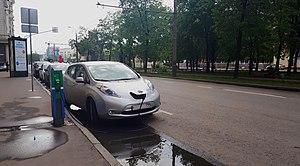
La Nissan Leaf est une voiture électrique cinq-places, annoncée par Nissan en 2009. Elle est commercialisée au Japon et aux États-Unis depuis décembre 2010 et est disponible dans l'ensemble de l'Europe et le Canada depuis fin 2011. Elle a remporté le trophée européen de la voiture de l'année en 2011.